Sky position (RA, Dec in degrees): 226.135, 8.394
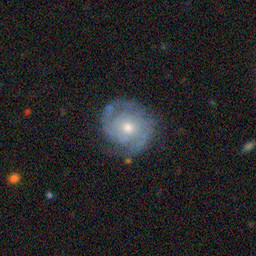
Galaxy morphology: Unbarred Tight Spiral Galaxies